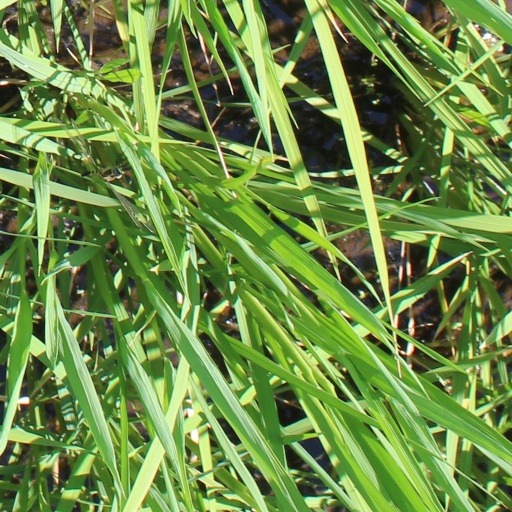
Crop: rice